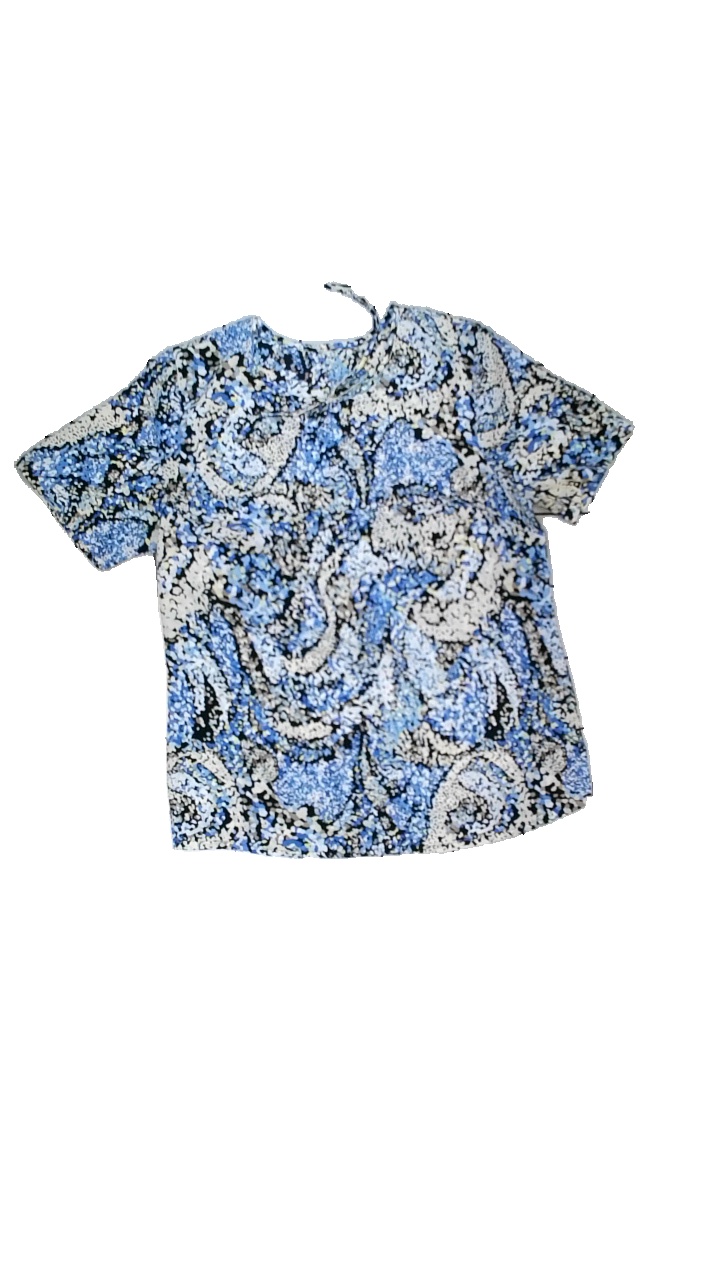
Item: Dress (Ladies)
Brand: Missing
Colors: Black, White, Blue, Multicolor
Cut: Regular, C-collar, Loose
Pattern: Floral print
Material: unable to scan
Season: All
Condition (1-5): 3
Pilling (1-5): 4
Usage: Reuse
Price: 50-100